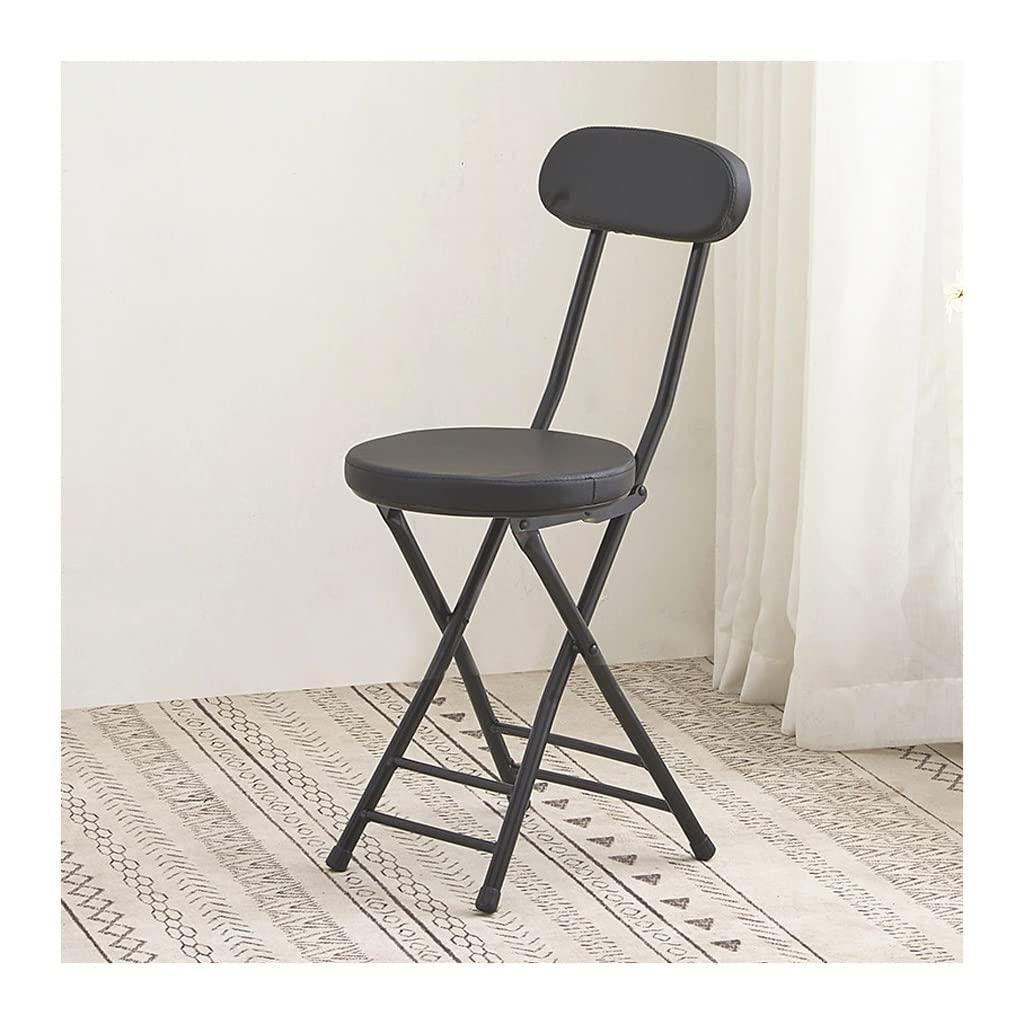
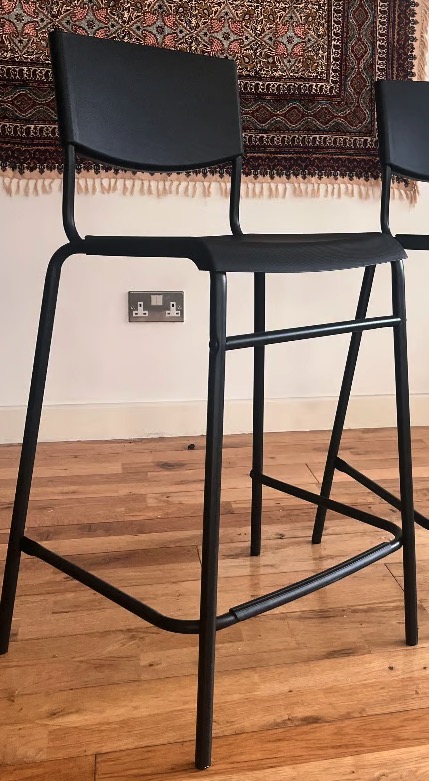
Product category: stool
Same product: no